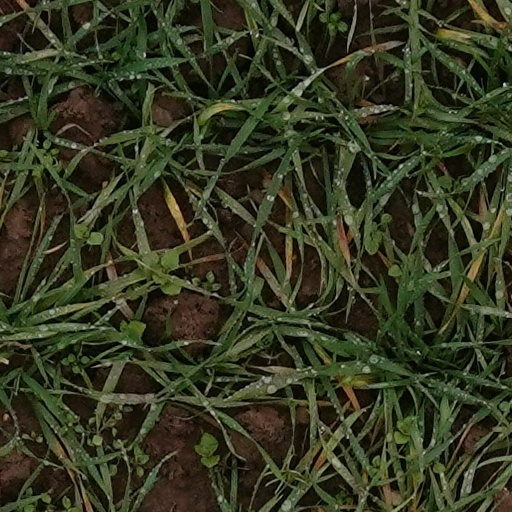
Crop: wheat